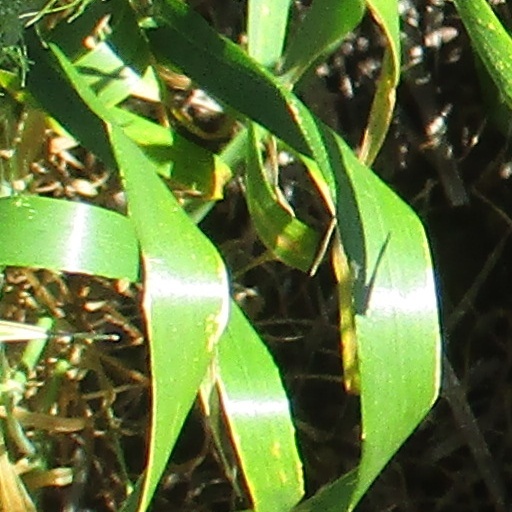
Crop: wheat